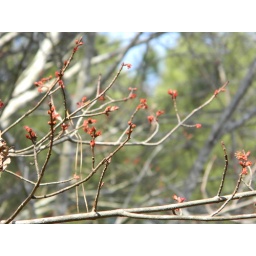
The trees in front of the house have started blooming. Outside doesn't look so bleak anymore!